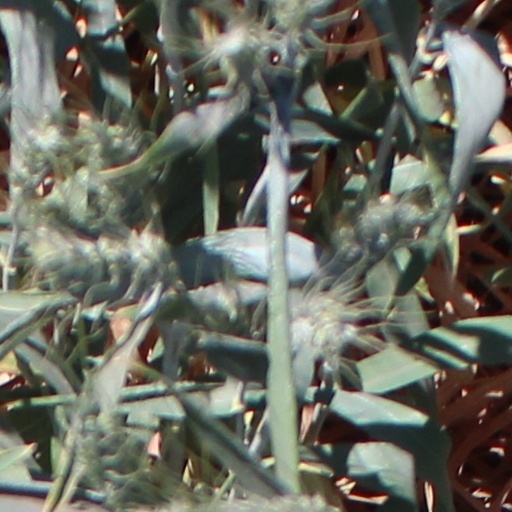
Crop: wheat